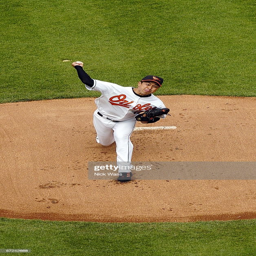
# delivers a pitch against sports team during the first inning .